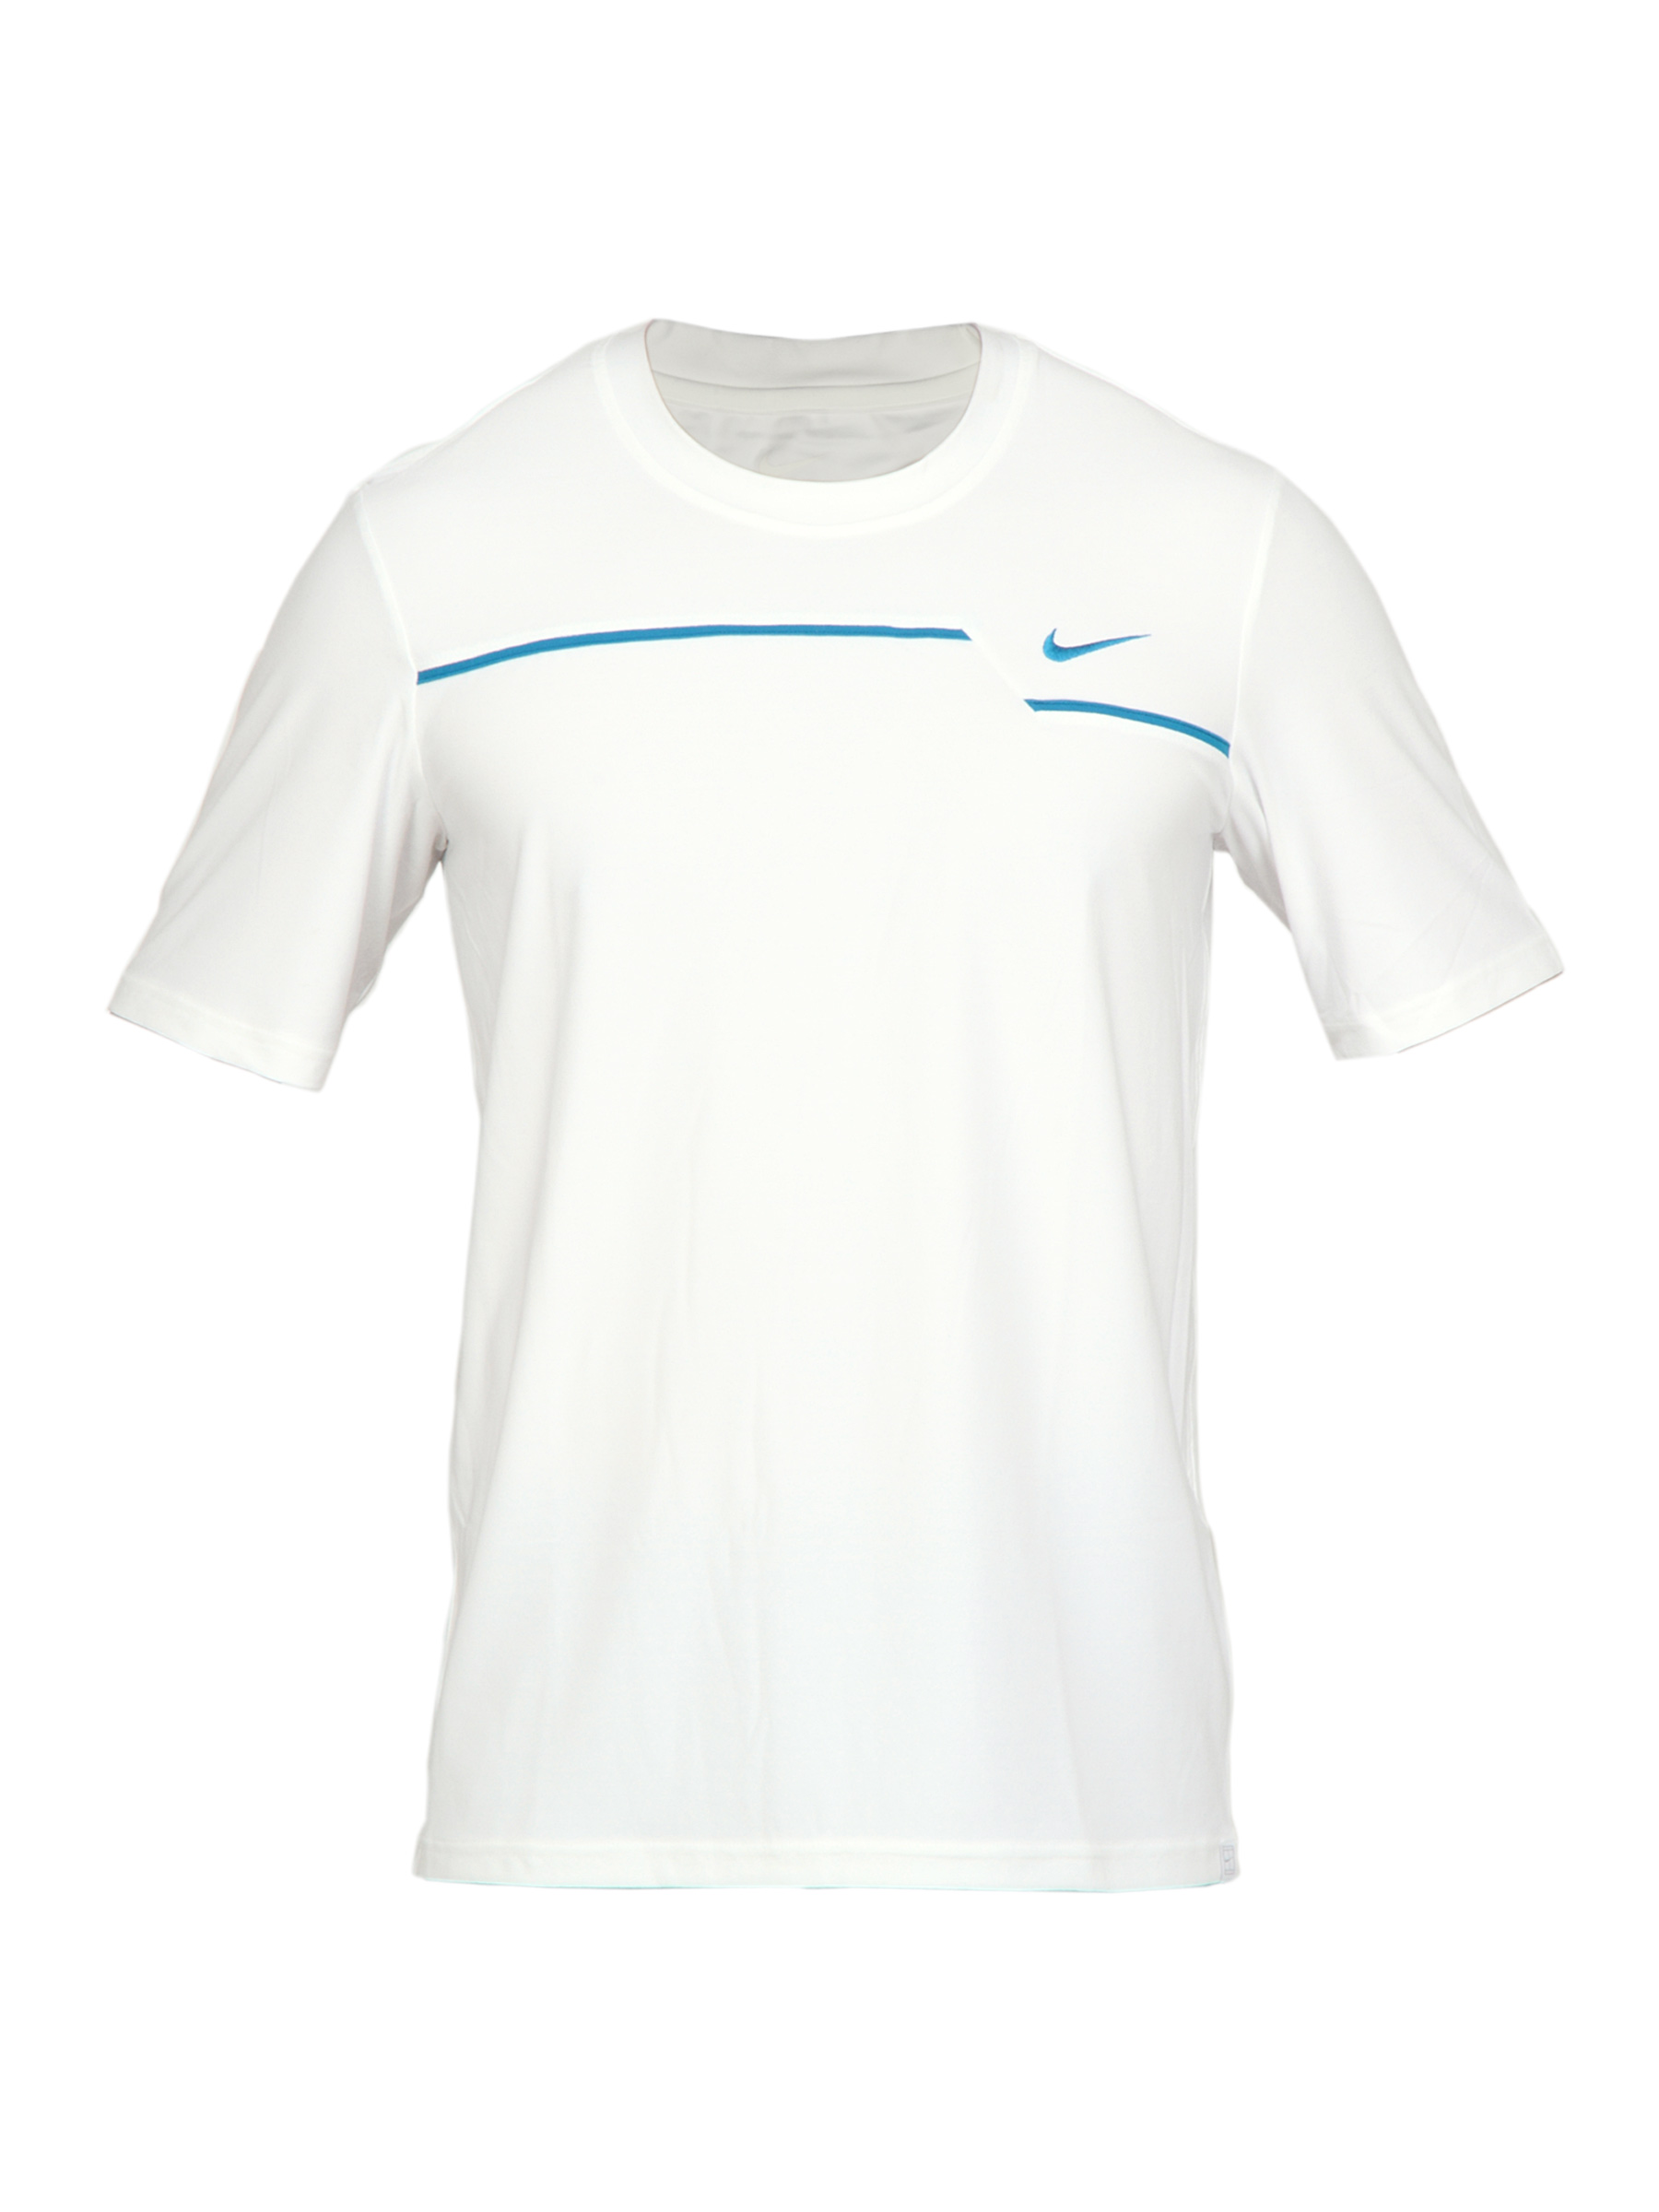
Nike Men Solid White T-shirt
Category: Apparel / Topwear / Tshirts
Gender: Men
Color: White
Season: Fall 2011
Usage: Sports